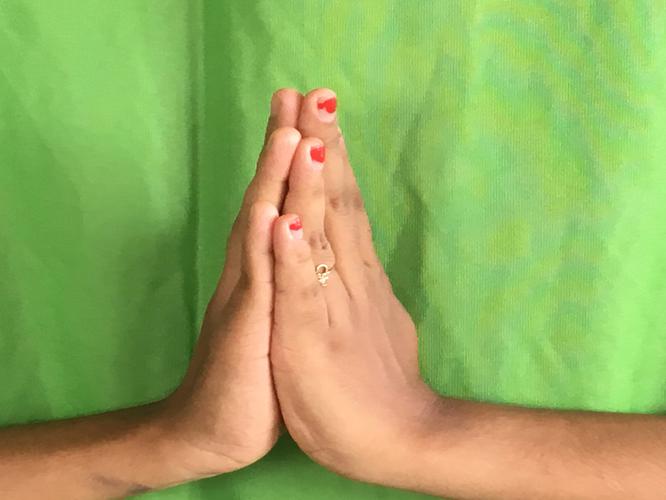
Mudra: Anjali
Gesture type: double_hand